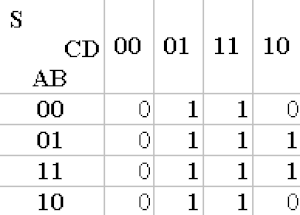
Gif animé montrant comment utiliser le tableau de Karnaugh.
Une table de Karnaugh est une méthode graphique et simple pour trouver ou simplifier une fonction logique à partir de sa table de vérité. Elle utilise le code de Gray, qui a comme propriété principale de ne faire varier qu'un seul bit entre deux mots successifs.